Ludwig Dill

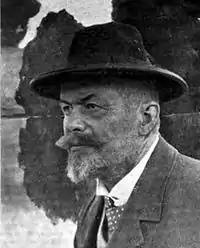
Ludwig Dill (c.1904)

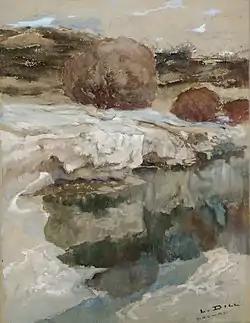
The Last Snowdrifts (1897)

Wilhelm Franz Karl Ludwig Dill (2 February 1848, Gernsbach - 24 October 1940, Karlsruhe) was a German ship and landscape painter who was a founding member of the Munich Secession.